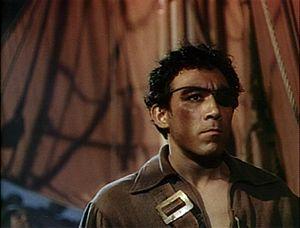
Anthony Quinn [ˈænθəni kwɪn], de son vrai nom Antonio Rodolfo Quinn Oaxaca, né le 21 avril 1915 à Chihuahua et mort le 3 juin 2001 à Boston, est un acteur, réalisateur et artiste peintre mexicano-américain, d'origine mexicaine par sa mère et irlandaise par son père.